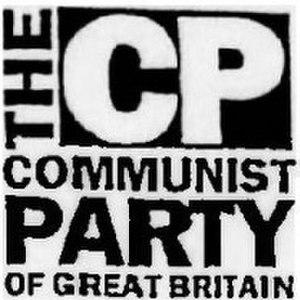
Le Parti communiste de Grande-Bretagne est un parti politique britannique. Il fut créé en 1920 sur le modèle du parti bolchévique à la suite de la révolution russe. Il ne réussit jamais à devenir un parti de masse et à peser lors des élections. Mais il eut une certaine influence dans le mouvement syndical et dans les milieux intellectuels de gauche. Il fut dissous en 1991, et prit davantage la forme d'un laboratoire d'idées, sous le nom de Democratic Left, ayant renoncé au communisme. Le Parti communiste britannique se présente aujourd'hui comme son successeur.